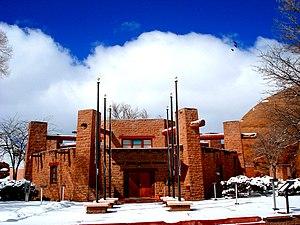
Waterflow est un territoire situé dans le Nord de la nation Navajo.
Window Rock est une localité du comté d'Apache, Arizona, États-Unis. La population était de 2 712 habitants lors du recensement de 2010.
Le comté d'Apache, en anglais : Apache County, est un comté de l'État de l'Arizona aux États-Unis. Son siège de comté est la ville de St. Johns. Au recensement de 2010, il comptait 71 518 habitants.